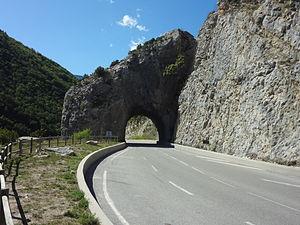
Annot est une commune française située dans le département des Alpes-de-Haute-Provence, en région Provence-Alpes-Côte d'Azur.
La route nationale 202, ou RN 202, est une route nationale française ayant connu plusieurs itinéraires, d'abord en reliant la Côte d'Azur aux Alpes du Nord via plusieurs cols de plus de 2 000 m d'altitude, puis en se dirigeant vers Digne-les-Bains. Actuellement, elle relie Saint-Benoît à Barrême.
Les directions interdépartementales des Routes nationales sont, en France, des services déconcentrés du ministère de la Transition écologique et solidaire, créés par le décret 2006-304 du 16 mars 2006. Elles ont été créées dans la continuité de l'application de la loi « Libertés et responsabilités locales » du 13 août 2004, qui a transféré aux départements une partie des routes nationales existantes, pour assurer l'entretien, l'exploitation et la gestion des routes nationales restantes. Ces compétences étaient auparavant attribuées aux directions départementales de l'équipement.